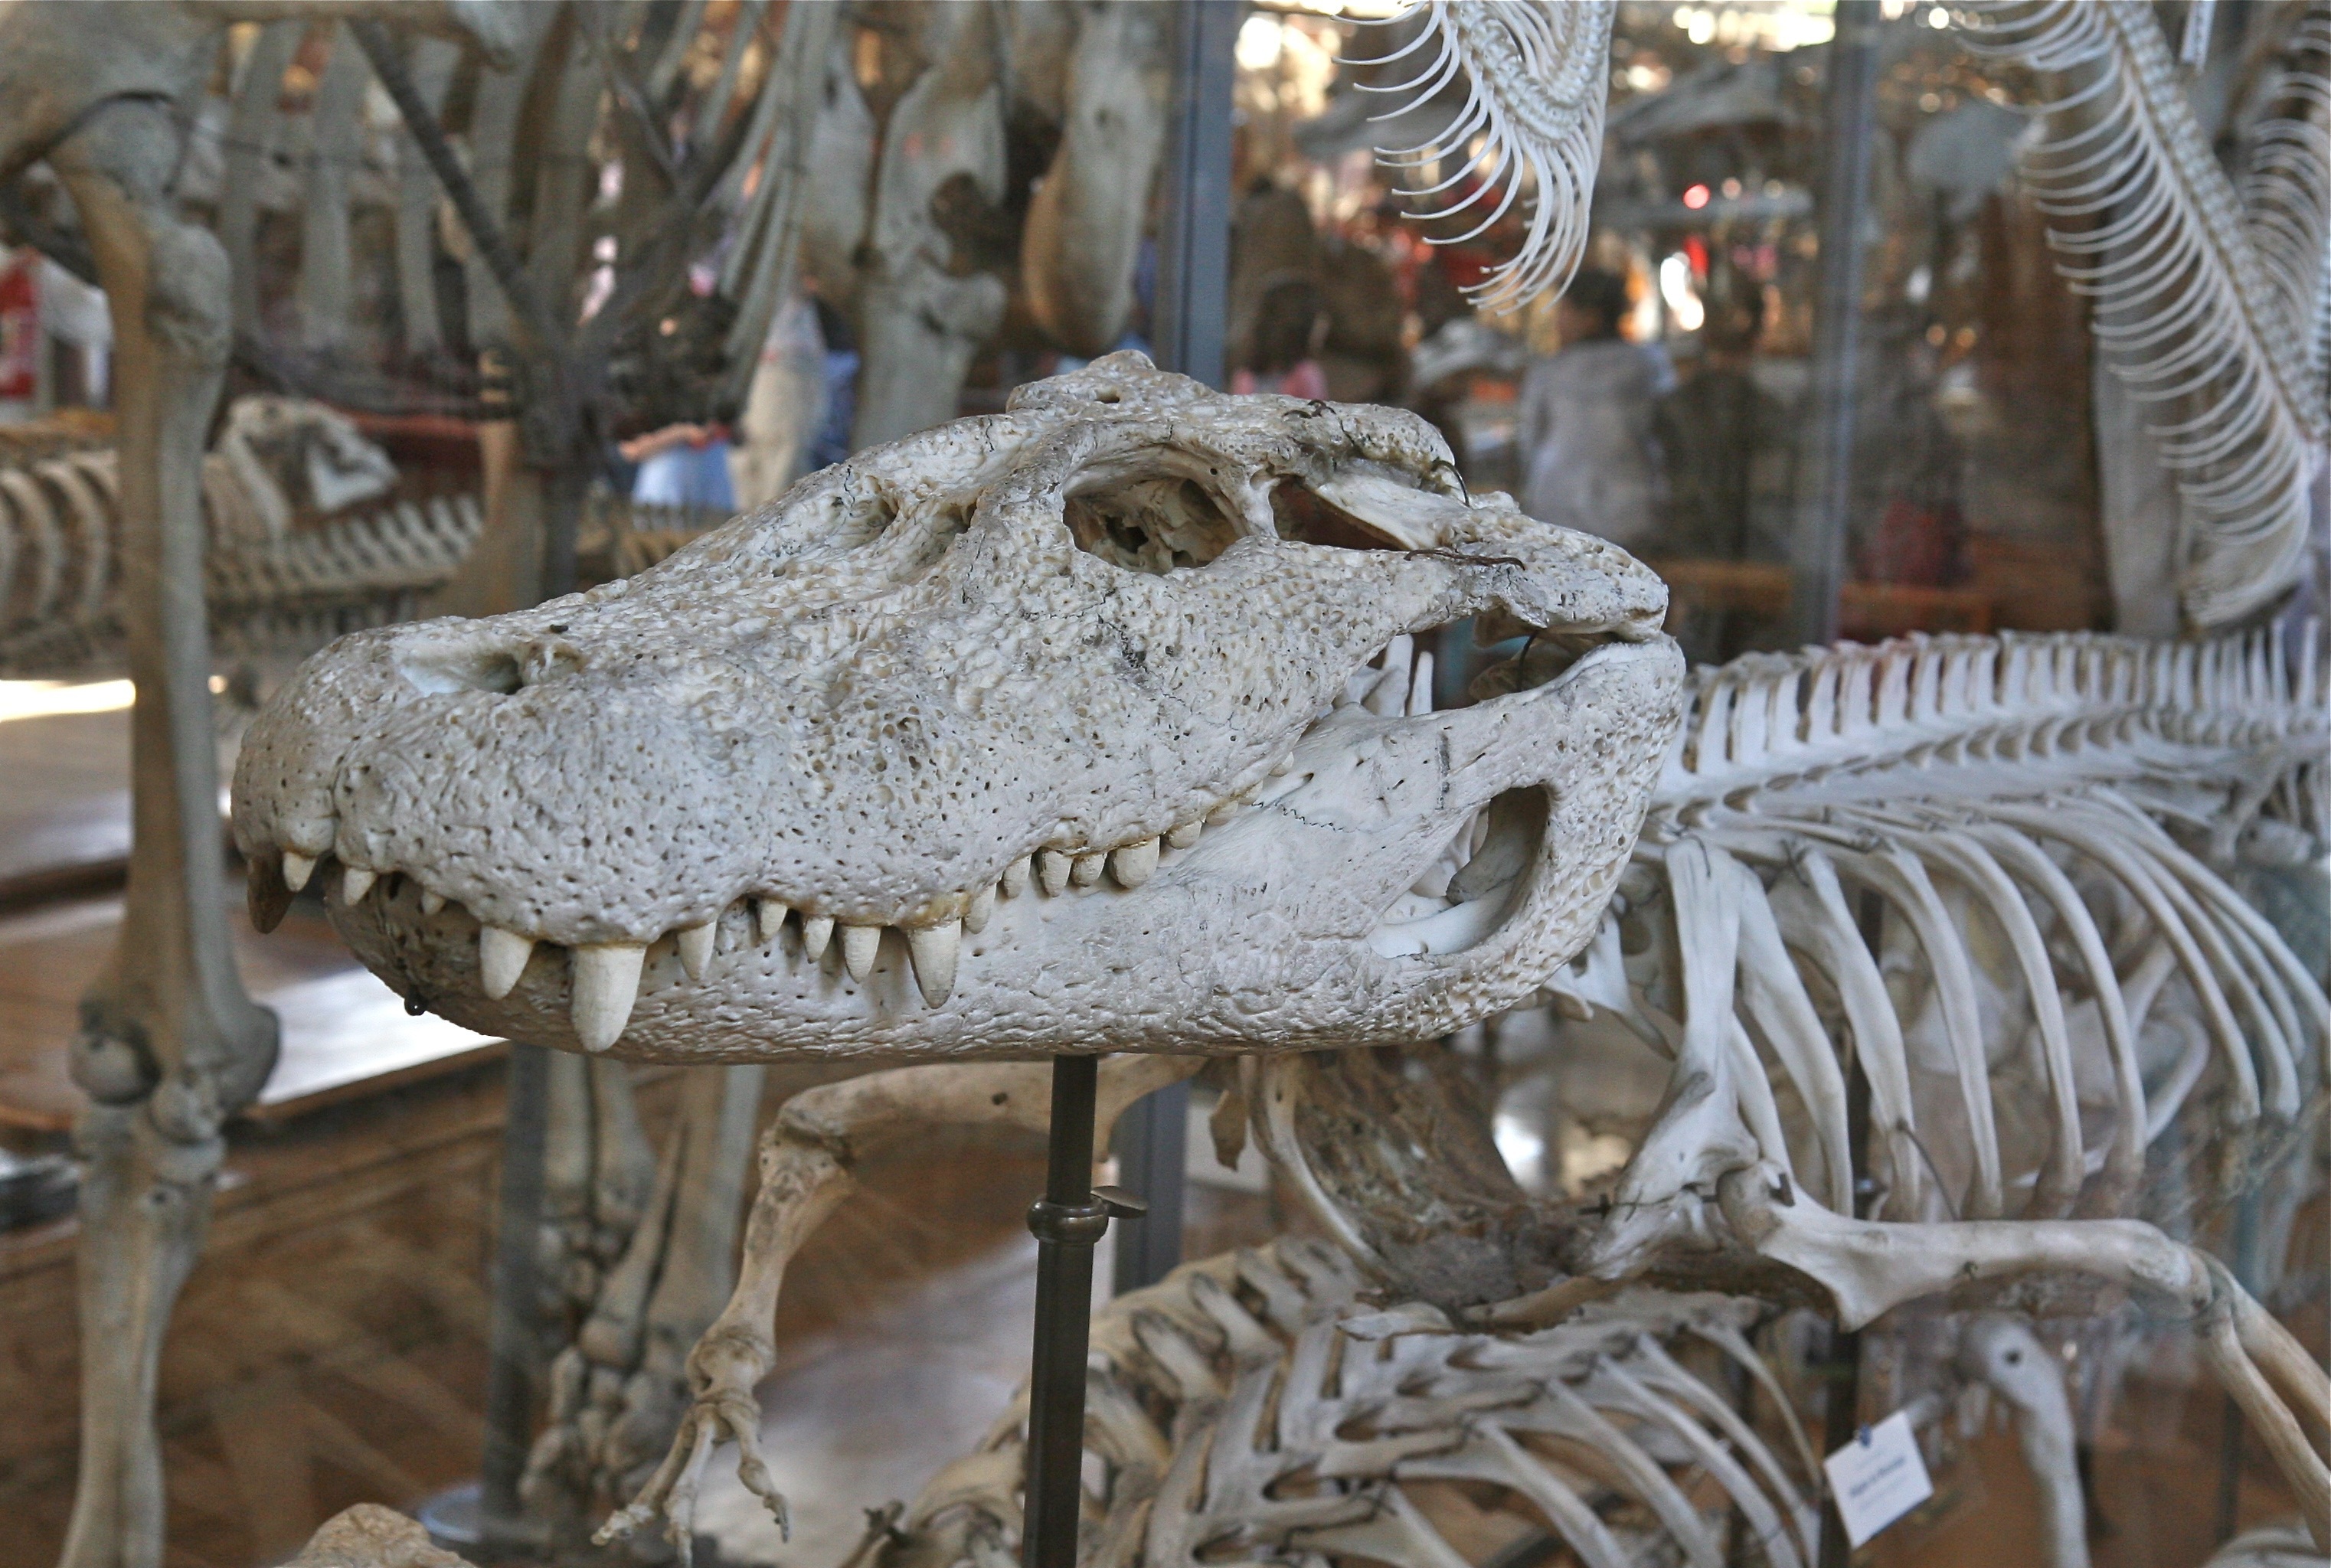
white, skull, crocodile, sculpture, art, skeleton, bones, carving, dinosaur, tyrannosaurus, ancient history